Arabian horse

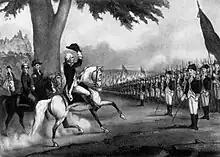
Engraving of a uniformed man on a white horse lifting his hat as the horse moves towards a line of soldiers

One of George Washington's primary mounts during the American Revolutionary War was a gray half-Arabian horse named Blueskin, sired by the stallion "Ranger", also known as "Lindsay's Arabian", said to have been obtained from the Sultan of Morocco. Other Presidents are linked to ownership of Arabian horses; in 1840, President Martin Van Buren received two Arabians from the Sultan of Oman, and in 1877, President Ulysses S. Grant obtained an Arabian stallion, Leopard, and a Barb, Linden Tree, as gifts from Abdul Hamid II, the "Sultan of Turkey".